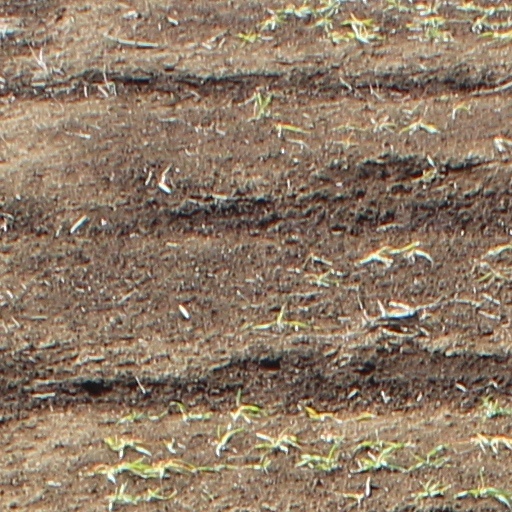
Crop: wheat